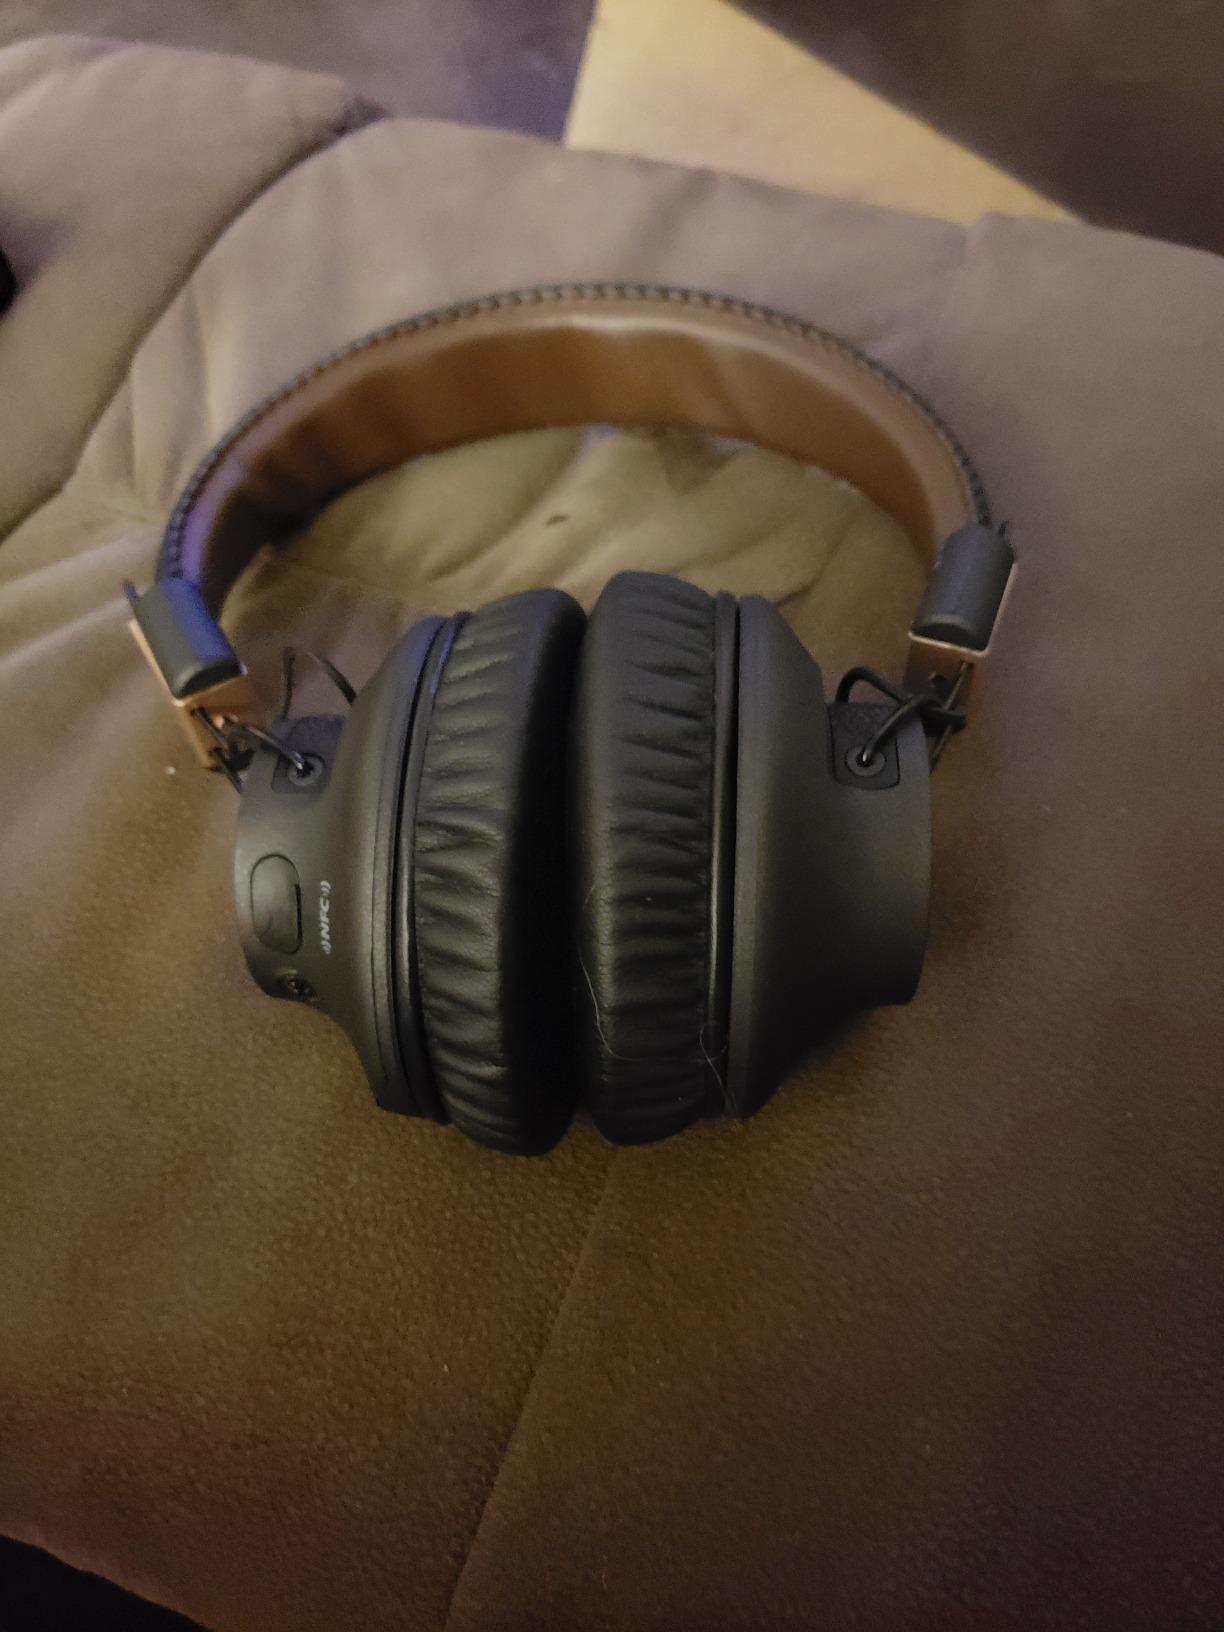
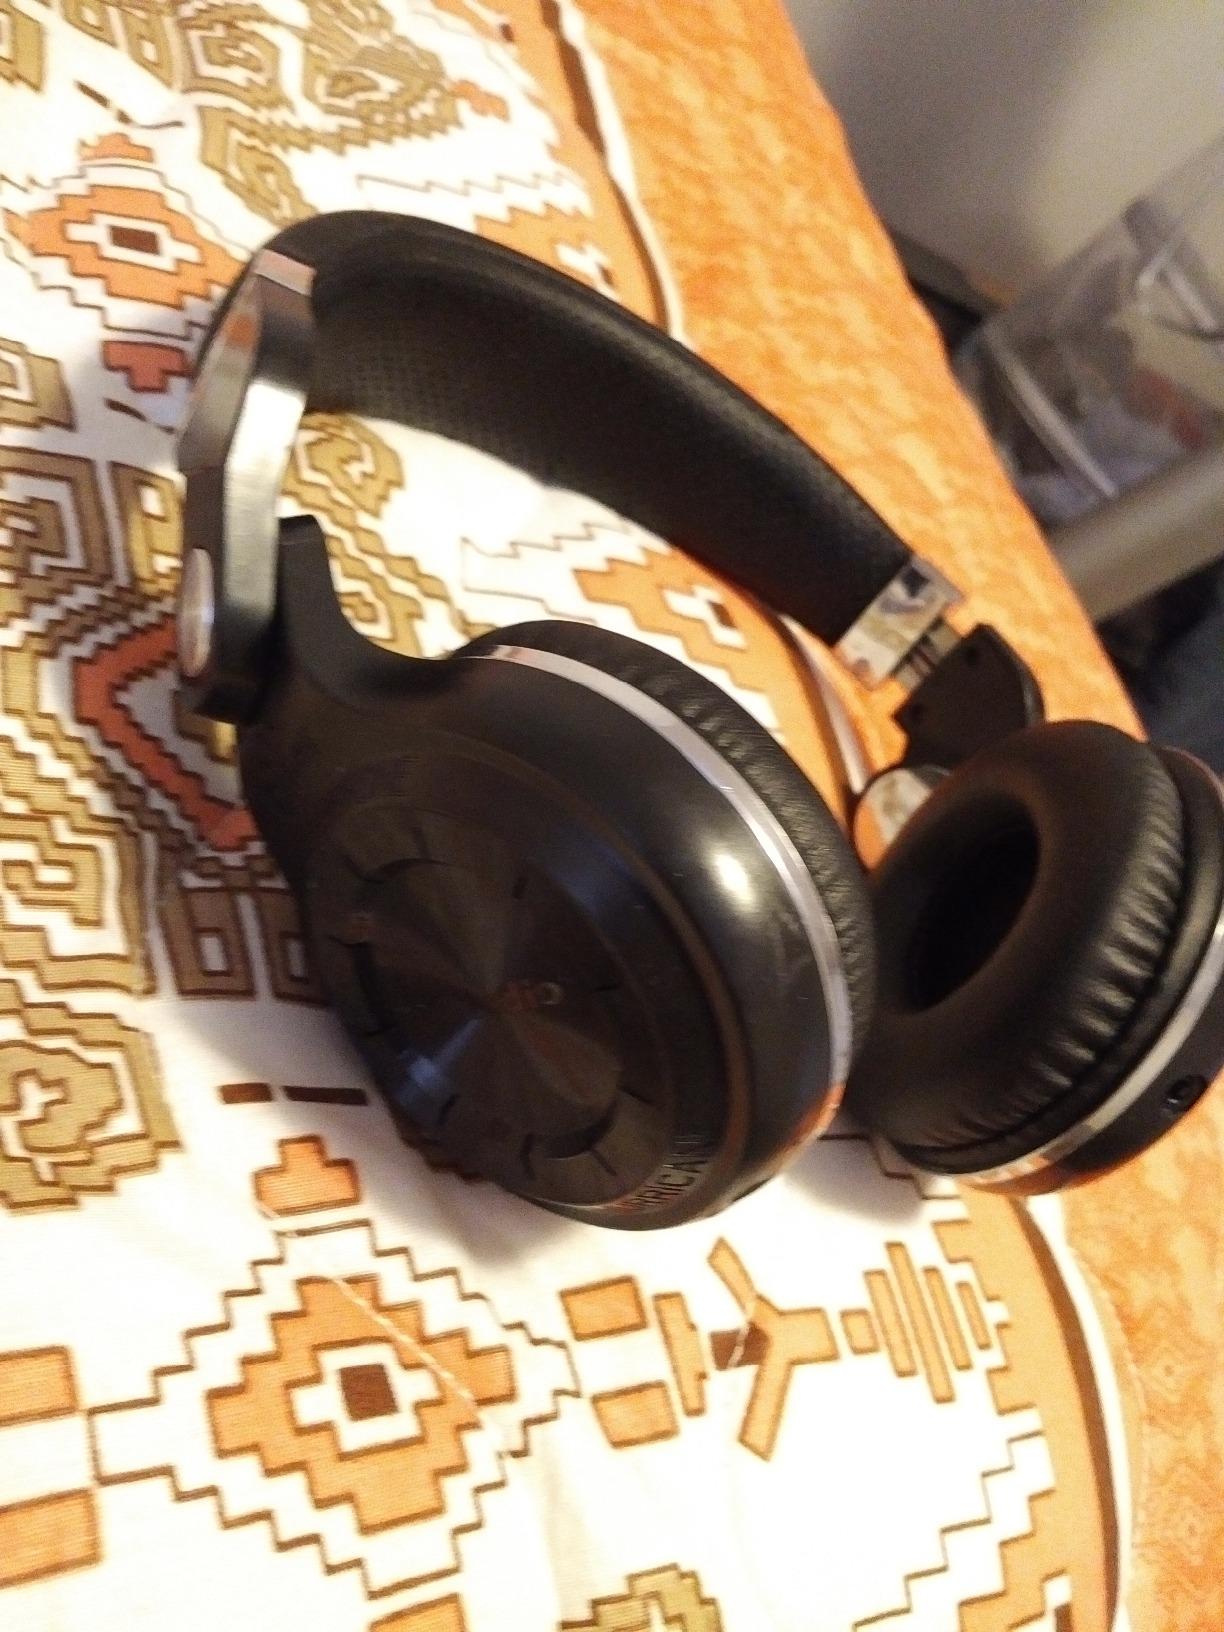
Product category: headphones
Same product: no